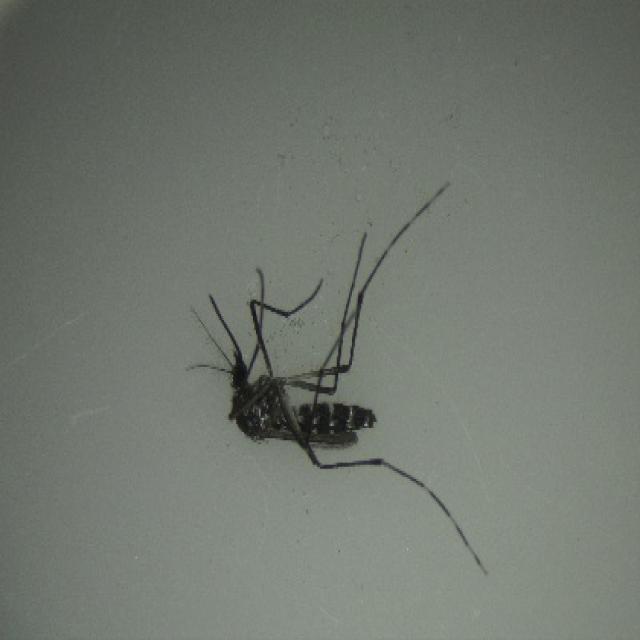
Species: aedes_albopictus